Pierrepoint (film)

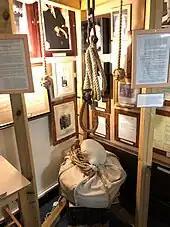
The props used in the film, now on display at Wandsworth Prison museum

The film is loosely based on the life of Britain's most prolific hangman, Albert Pierrepoint (played by Timothy Spall), from the time he is trained for the job and accepted onto the list of the country's official hangmen in 1932 until his resignation in 1956.